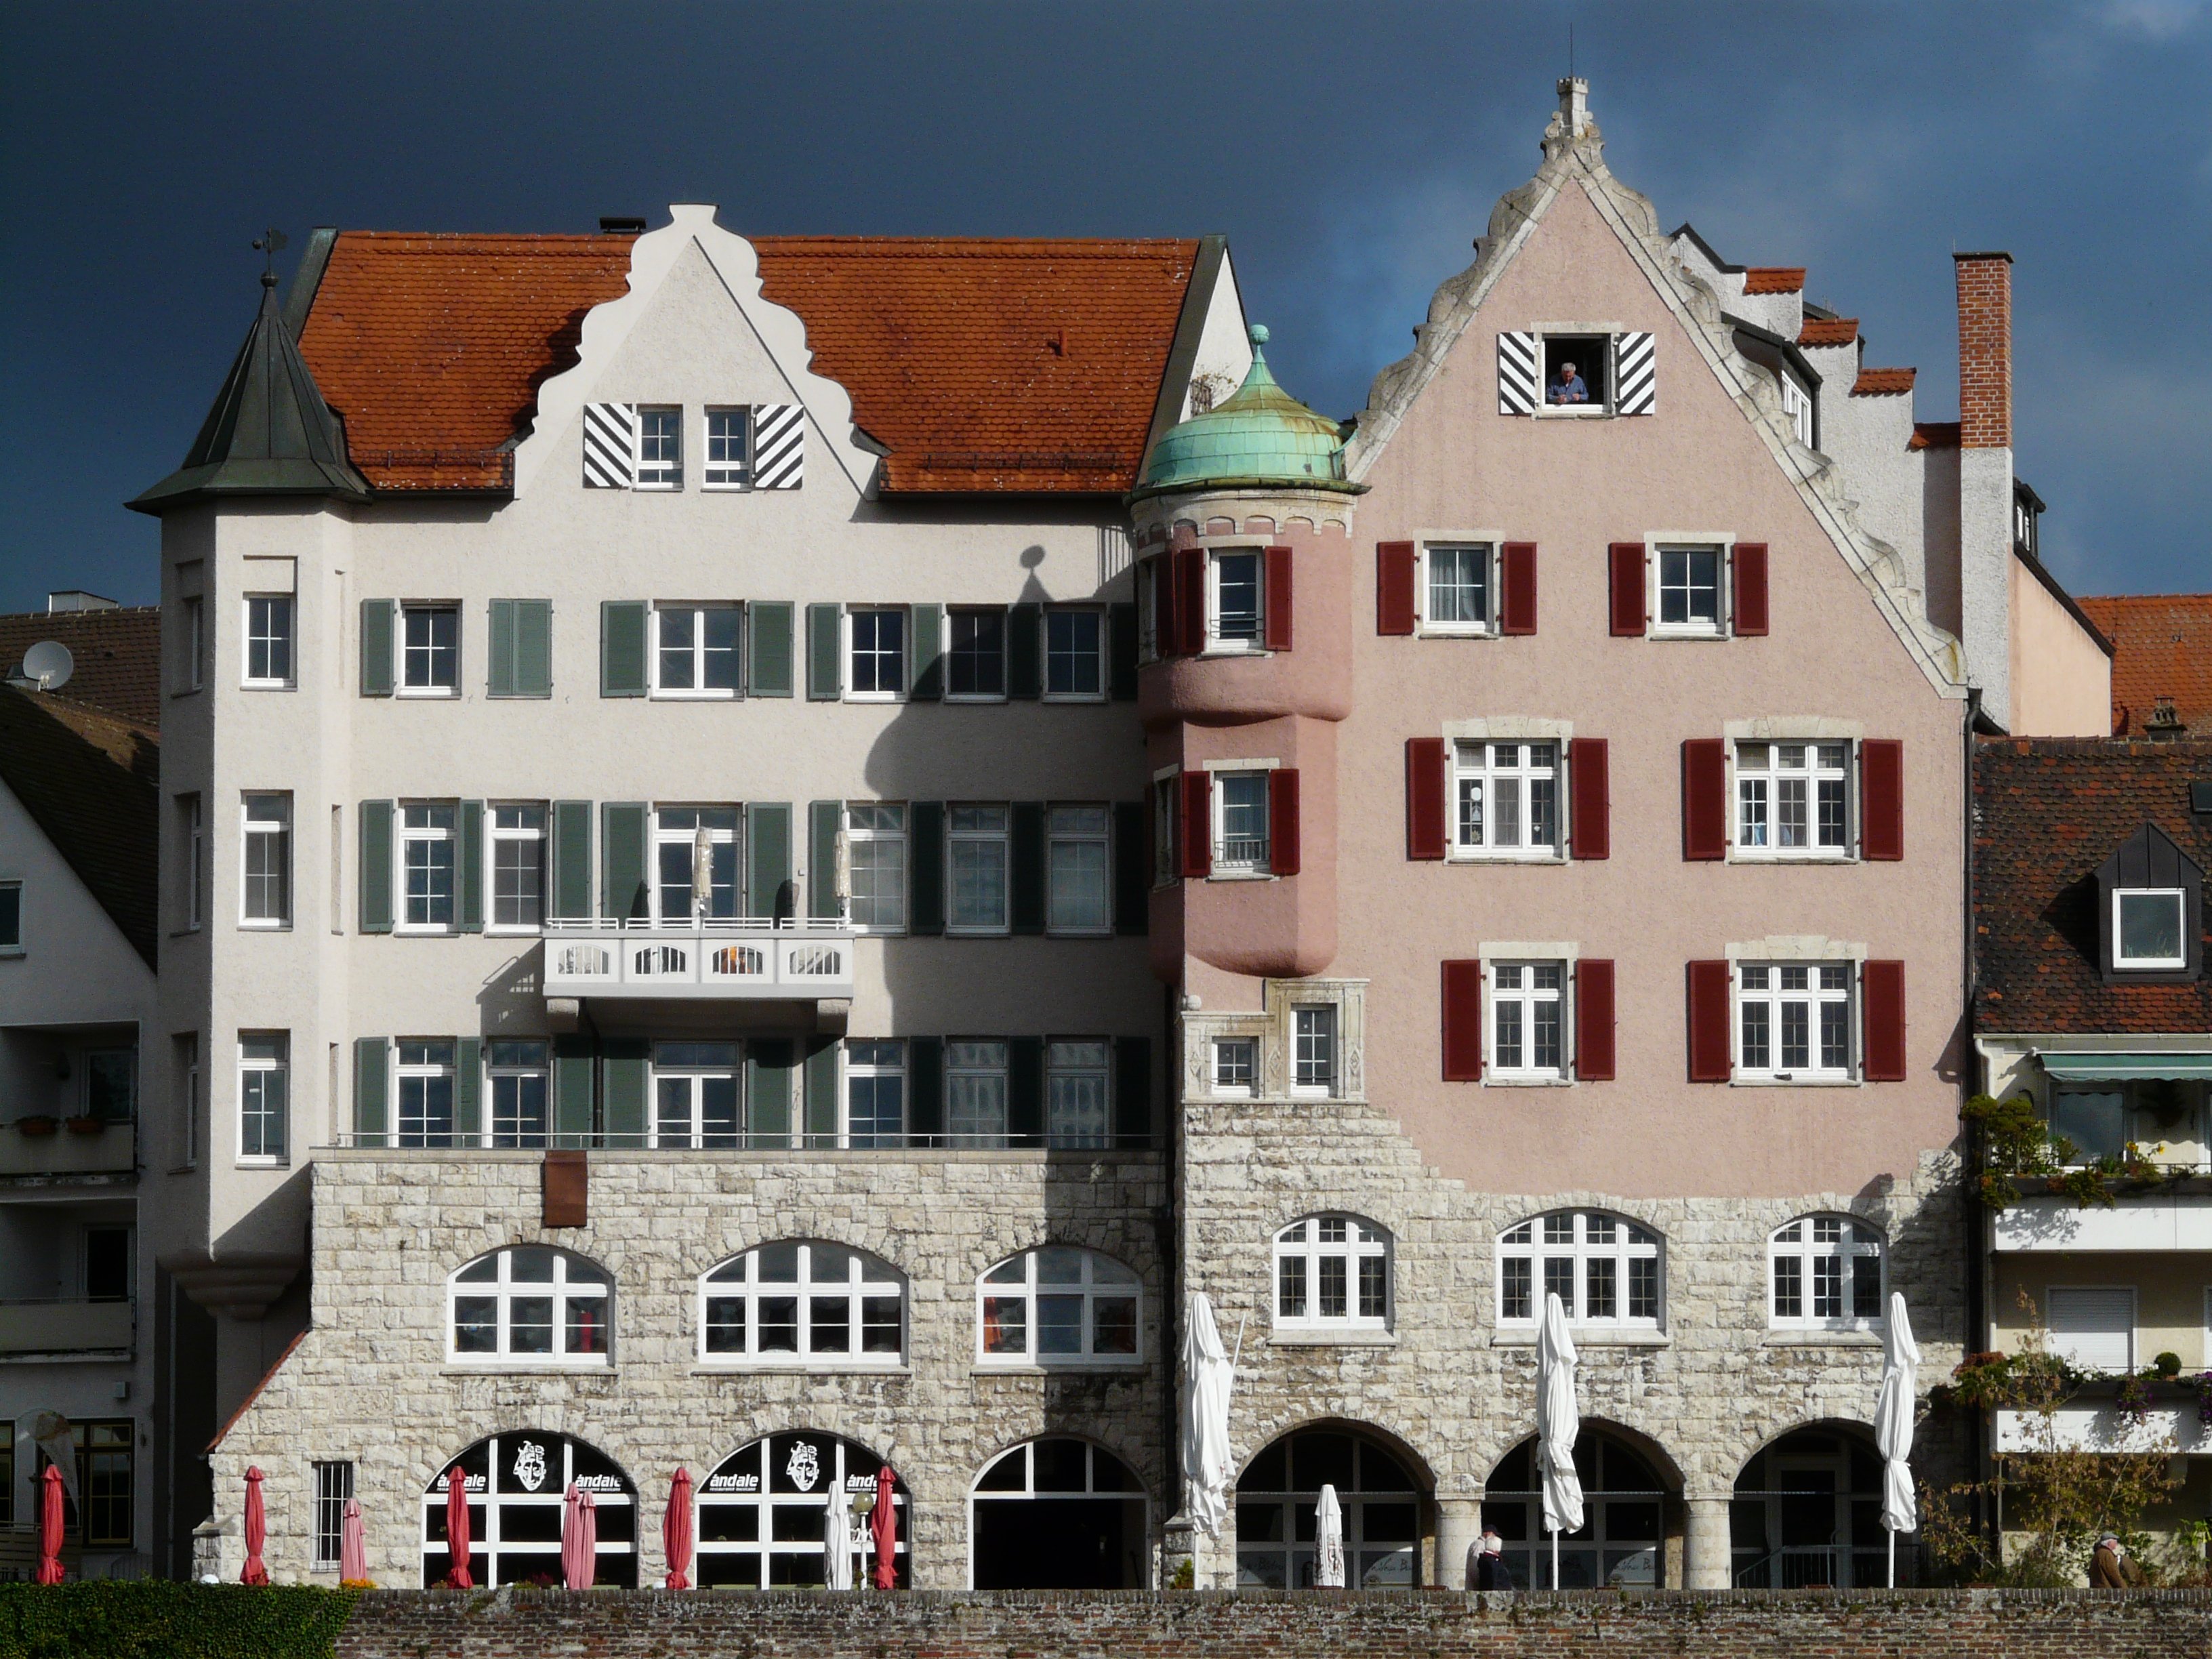
architecture, mansion, house, town, building, chateau, home, cottage, facade, property, apartment, waterway, promenade, estate, neighbourhood, residential area